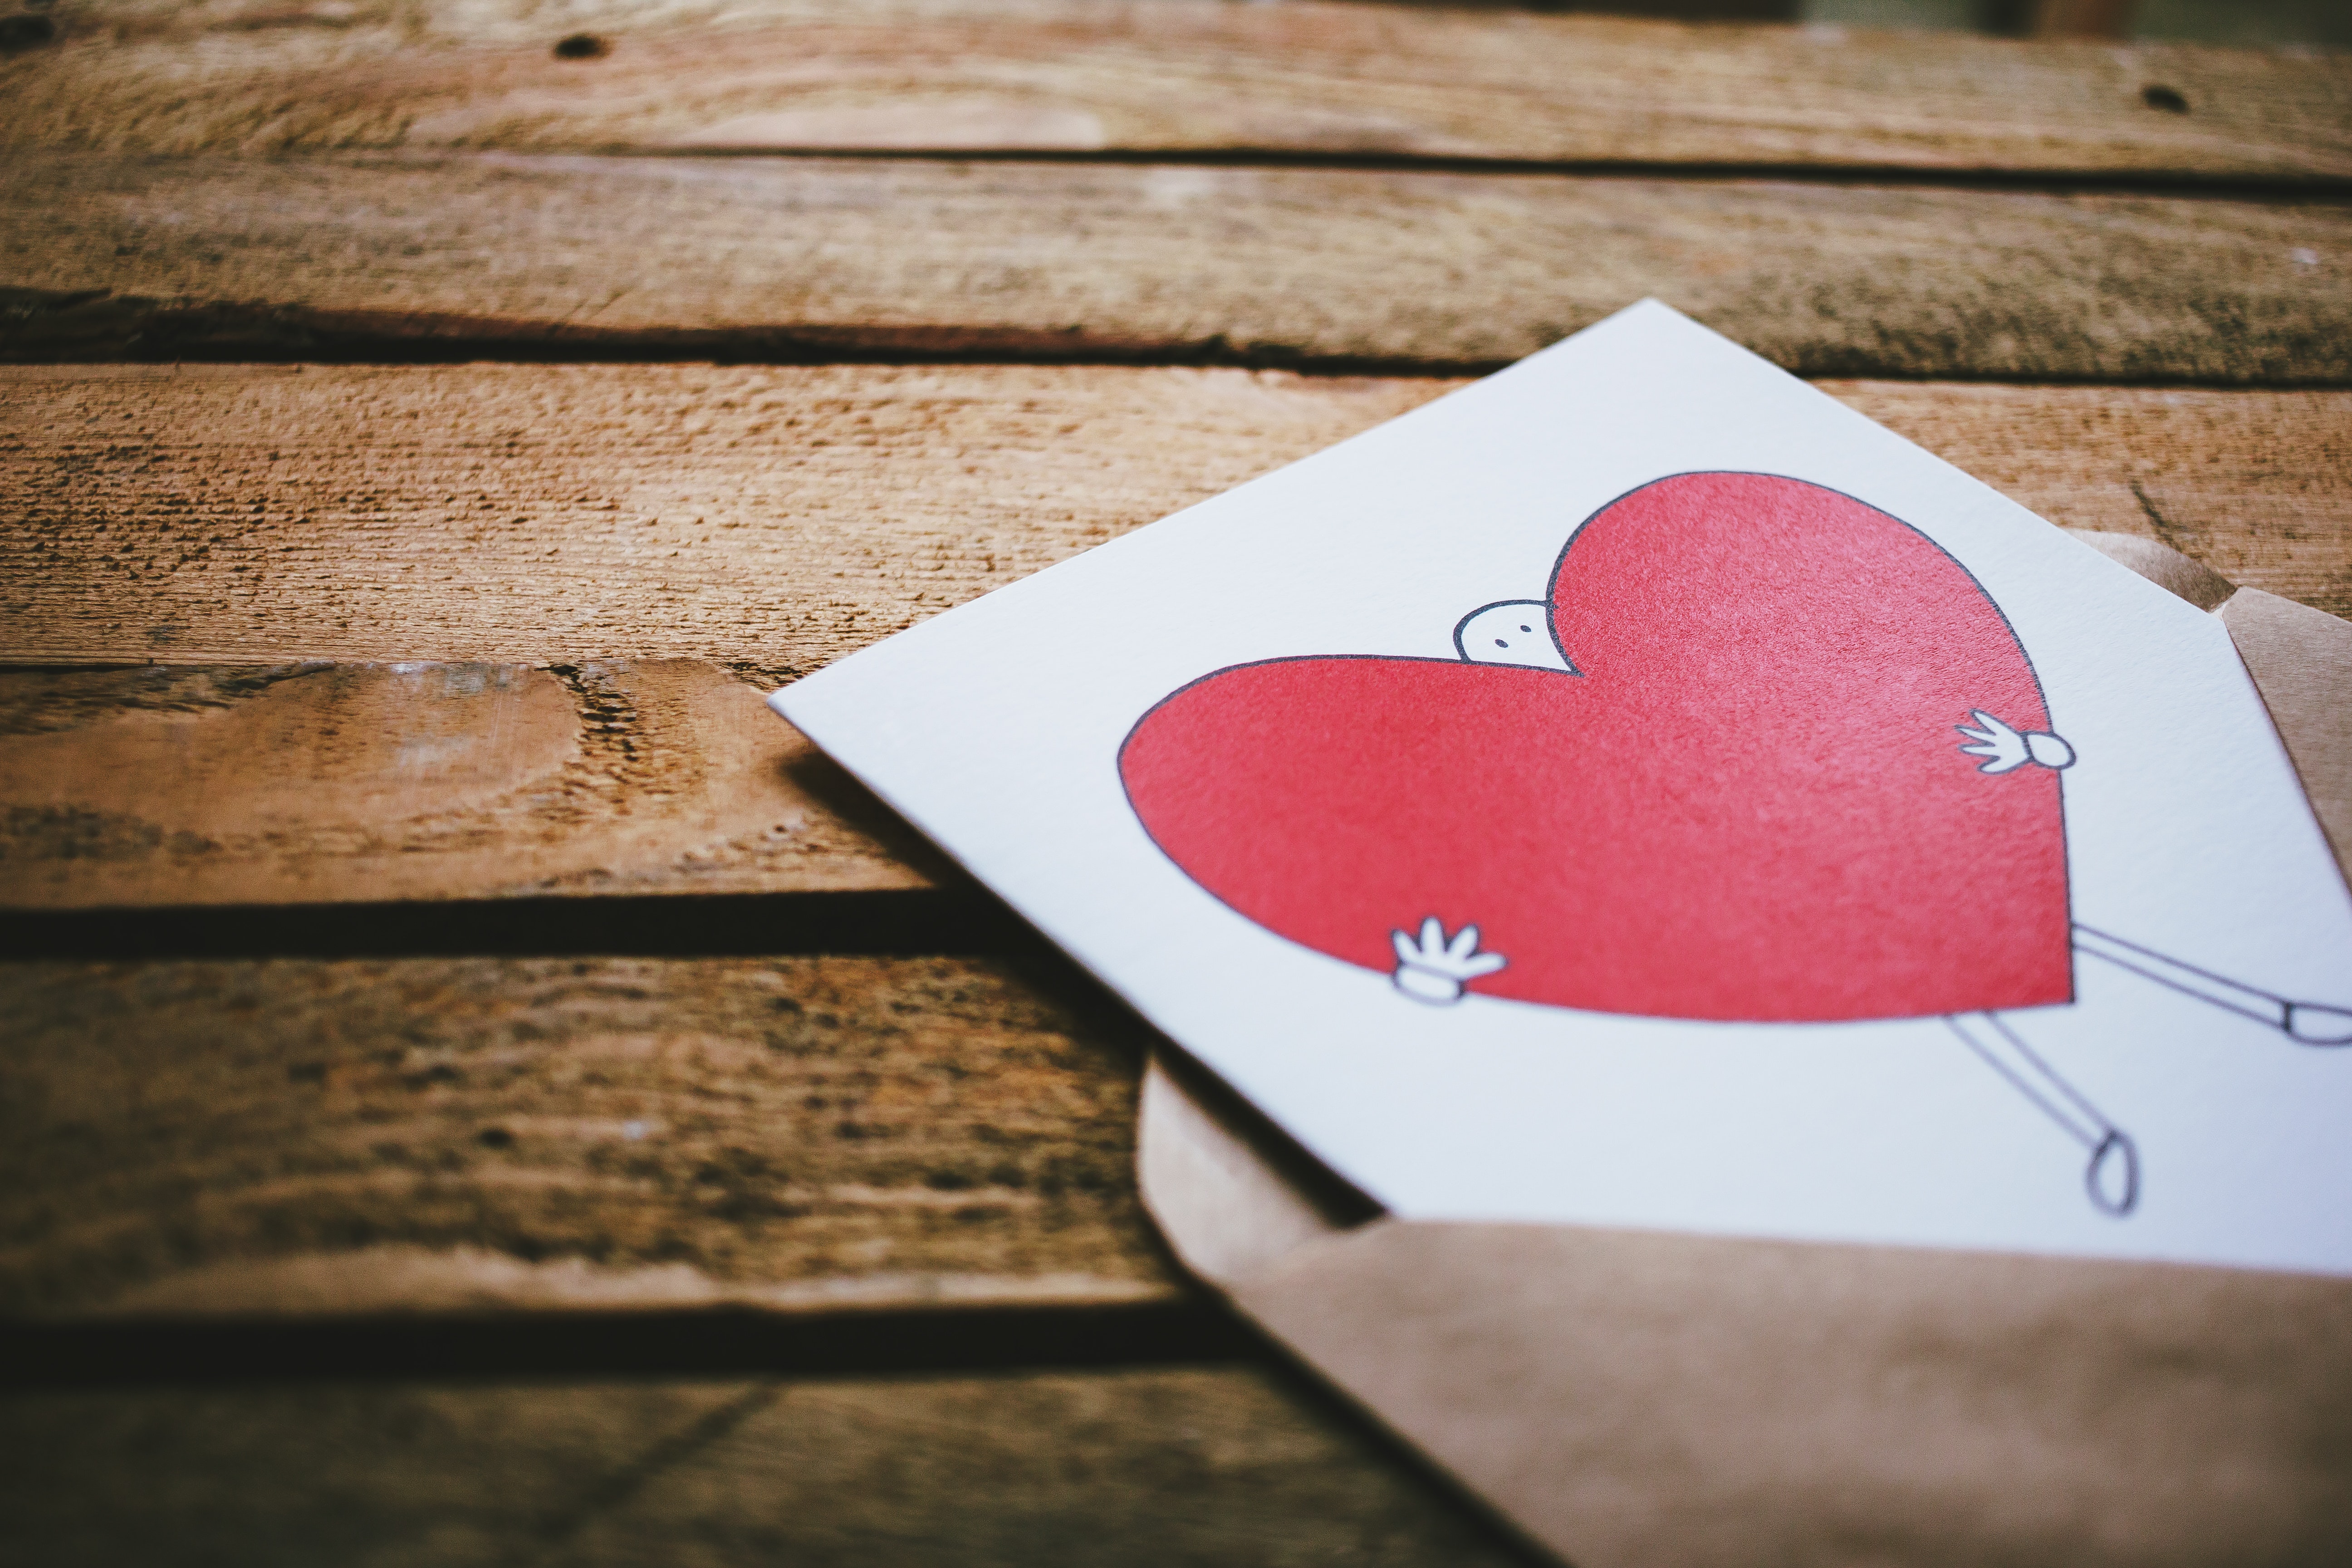
pink, heart, love, organ, illustration, valentine's day, Material property, carmine, paper